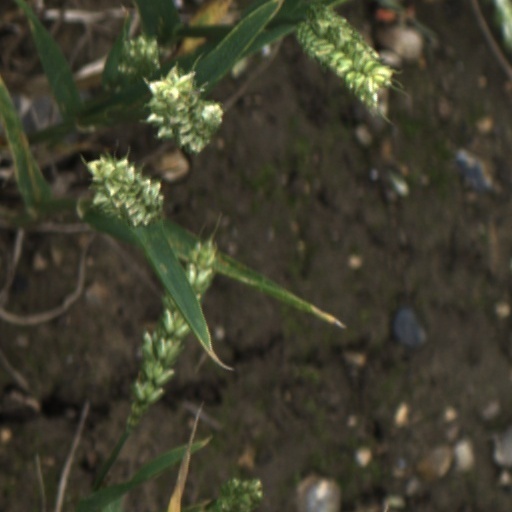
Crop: wheat